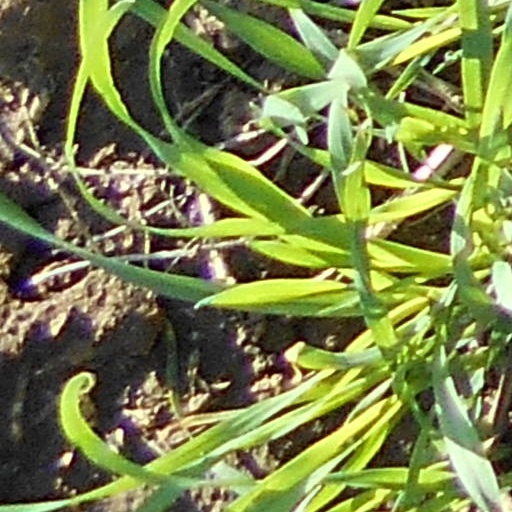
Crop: wheat